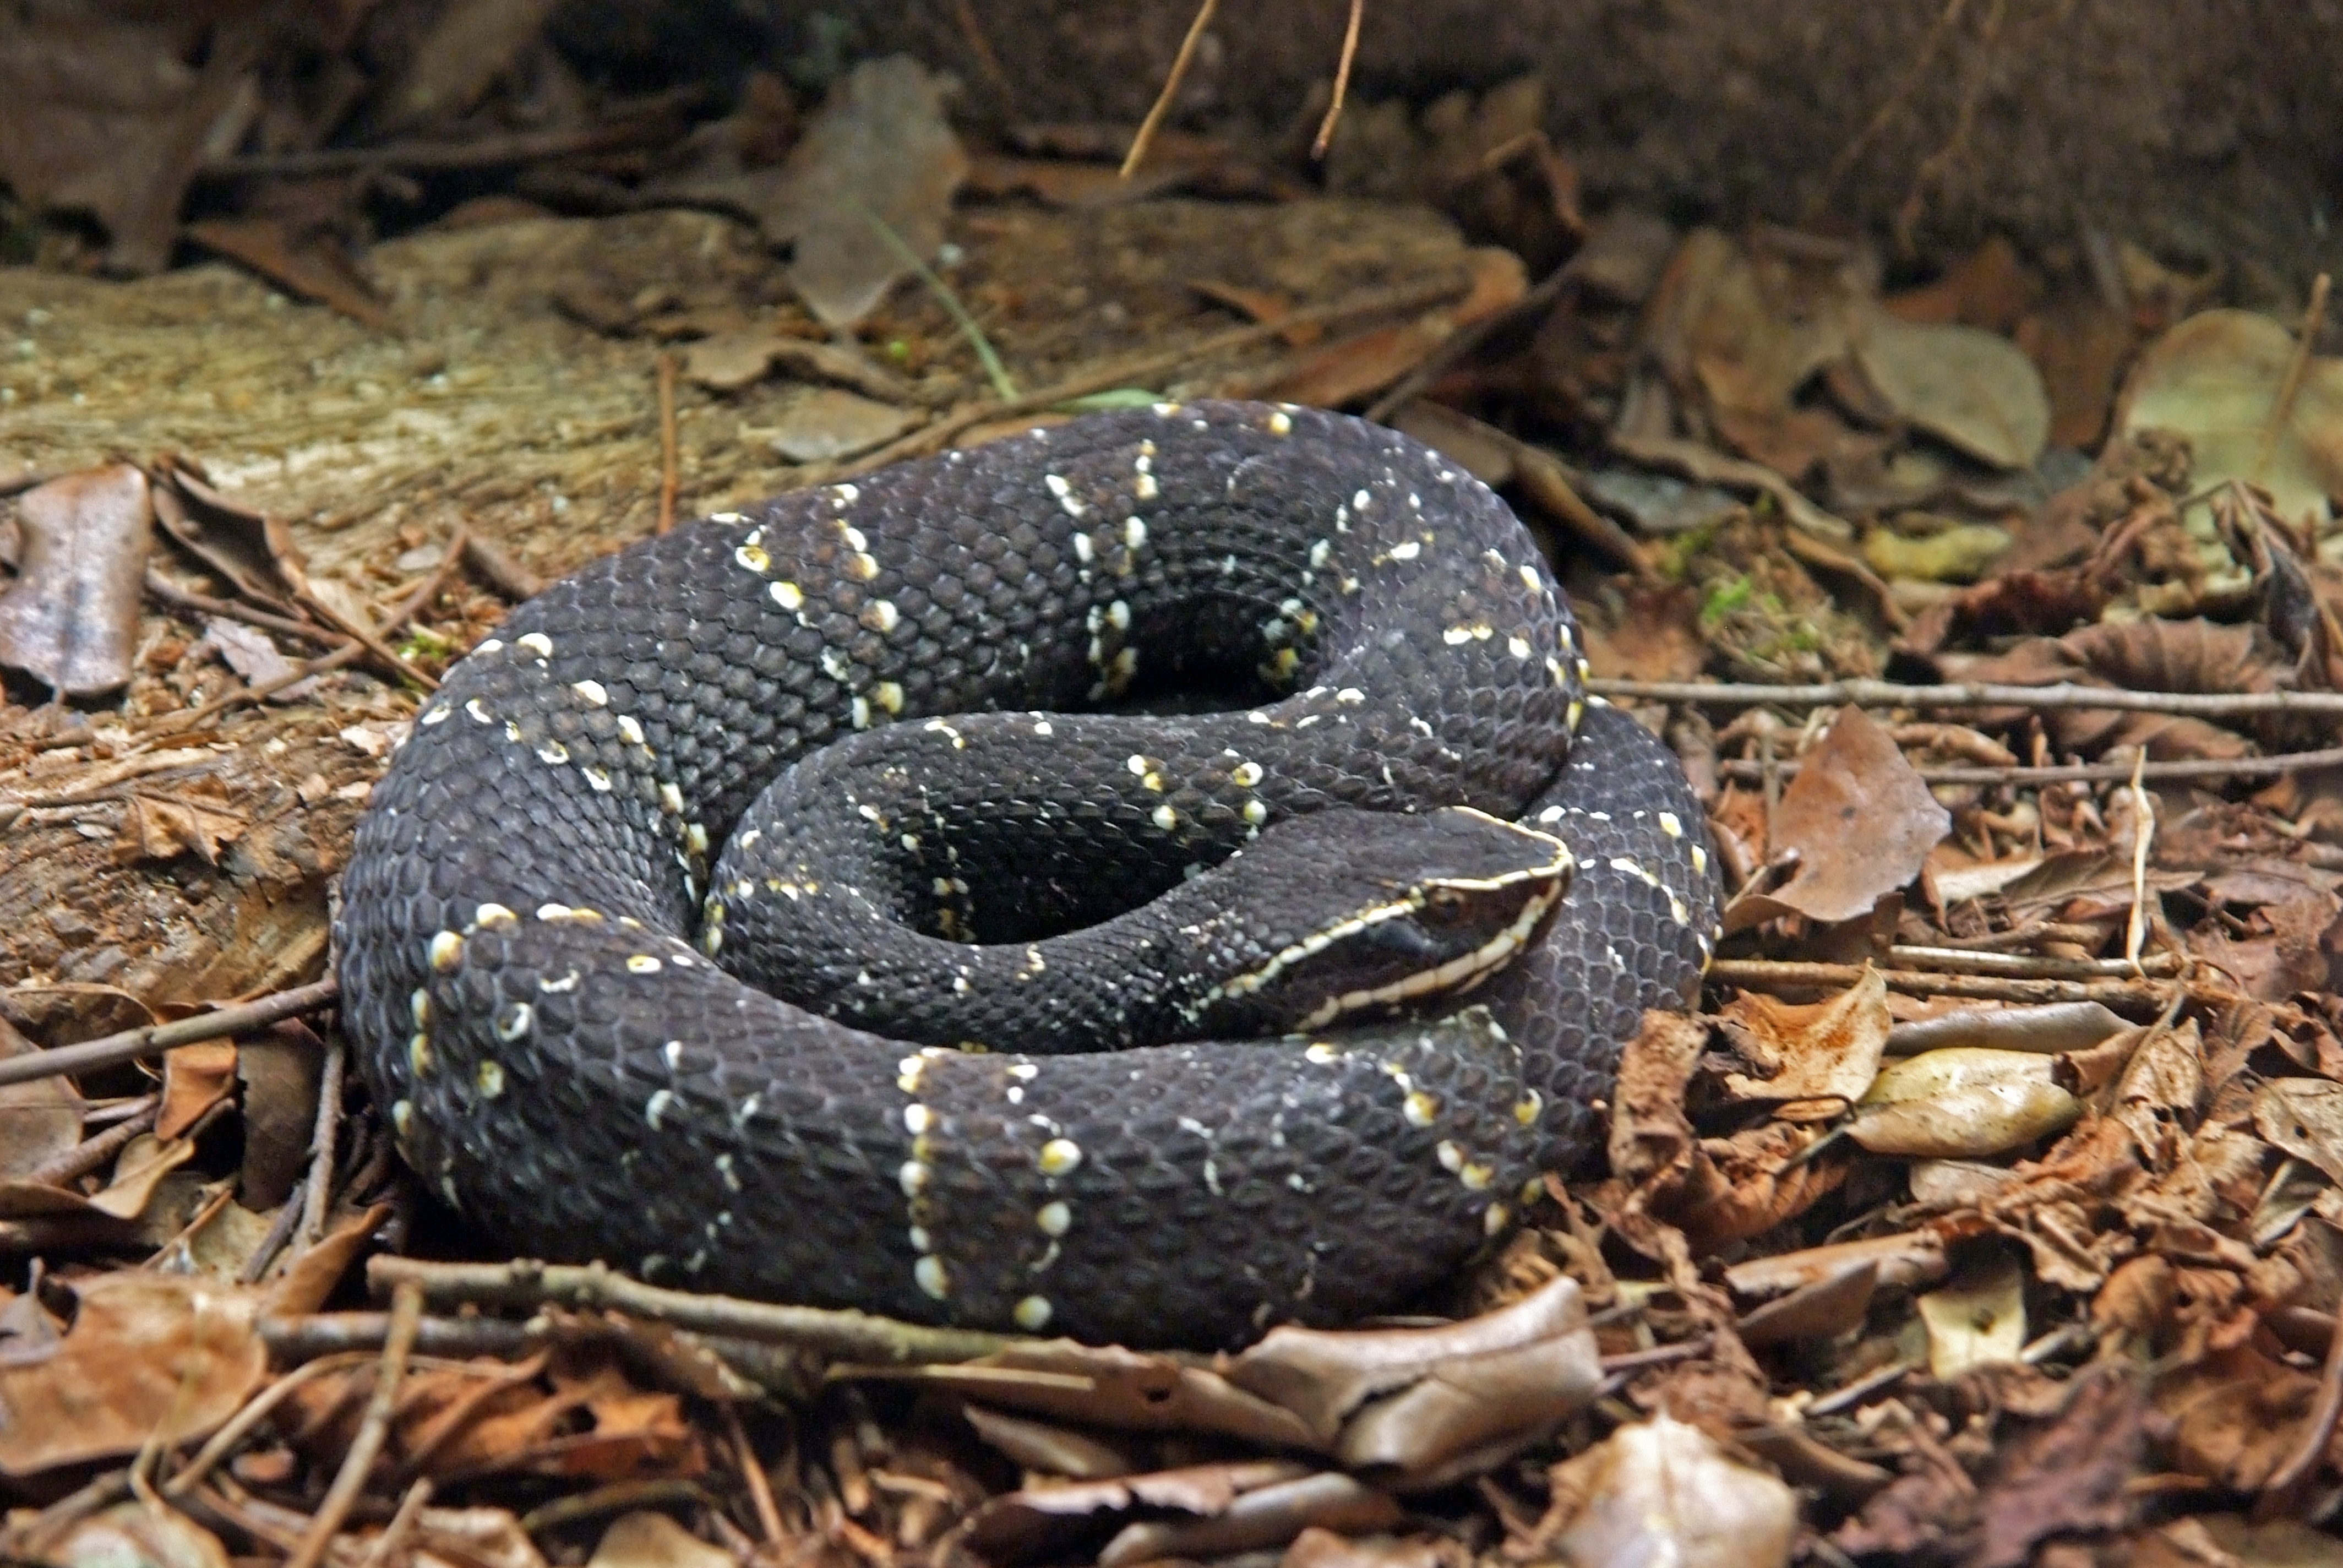
animal, wildlife, reptile, fauna, snake, rattlesnake, vertebrate, habitat, sting, serpent, viper, grass snake, garter snake, colubridae, sidewinder, eastern diamondback rattlesnake, boa constrictor, scaled reptile, boas, hognose snake, kingsnake